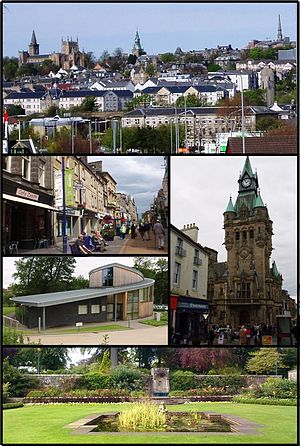
Dunfermline
Dunfermline er en by i det østlige Skotland, med 50.380 indbyggere. Byen ligger i kommunen Fife, tæt ved kysten til Nordsøen.